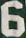
Number: 6